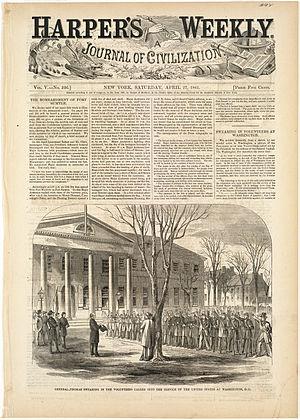
Les Volontaires, connus aussi comme volontaires des États-Unis ou U.S.V. sont des militaires engagés volontaires de l'armée des États-Unis officiant séparément de l'armée régulière et en complément de celle-ci.